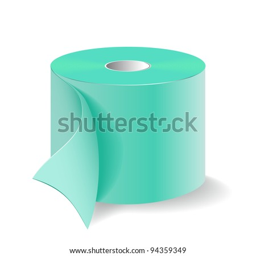
roll of green toilet paper is shown in the image .